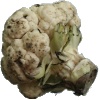
Label: Cauliflower 1